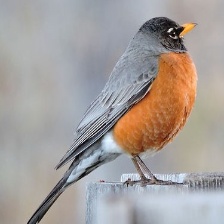
Species: AMERICAN ROBIN
Scientific name: TURDUS MIGRATORIUS
ImageNet parent category: robin